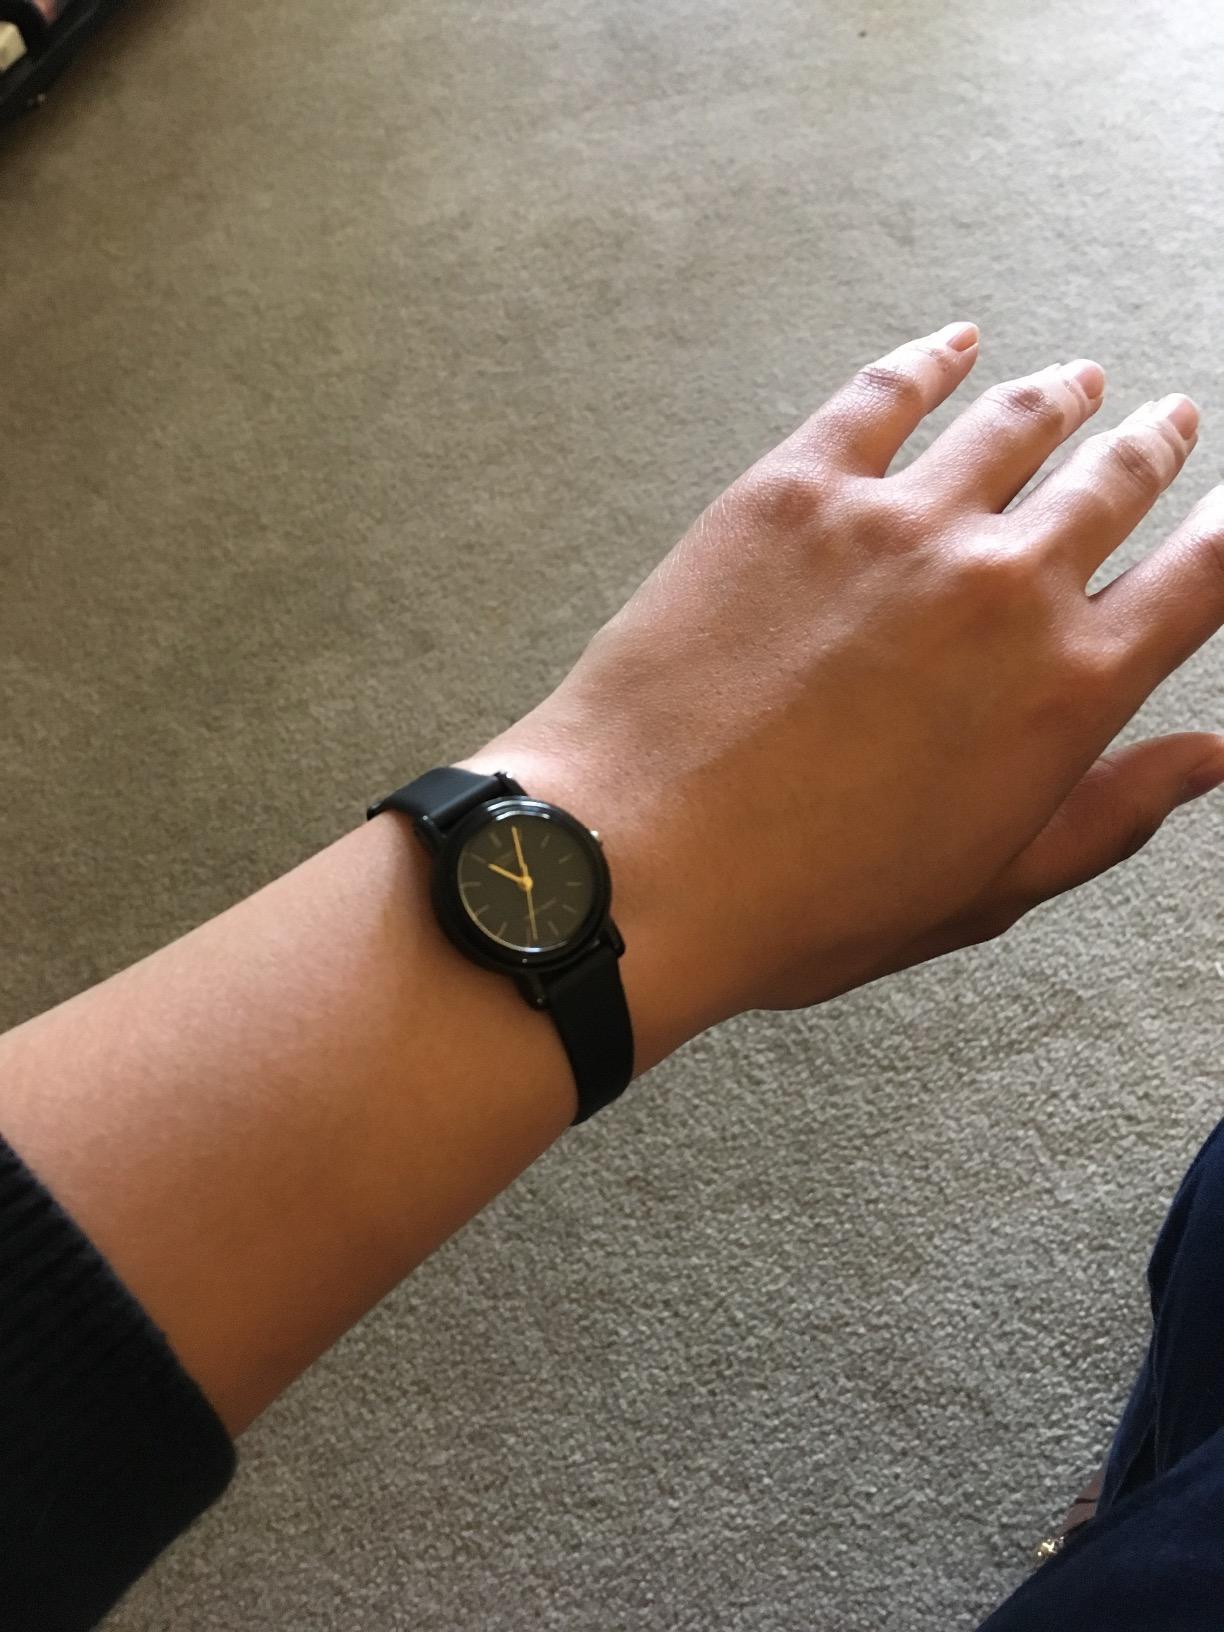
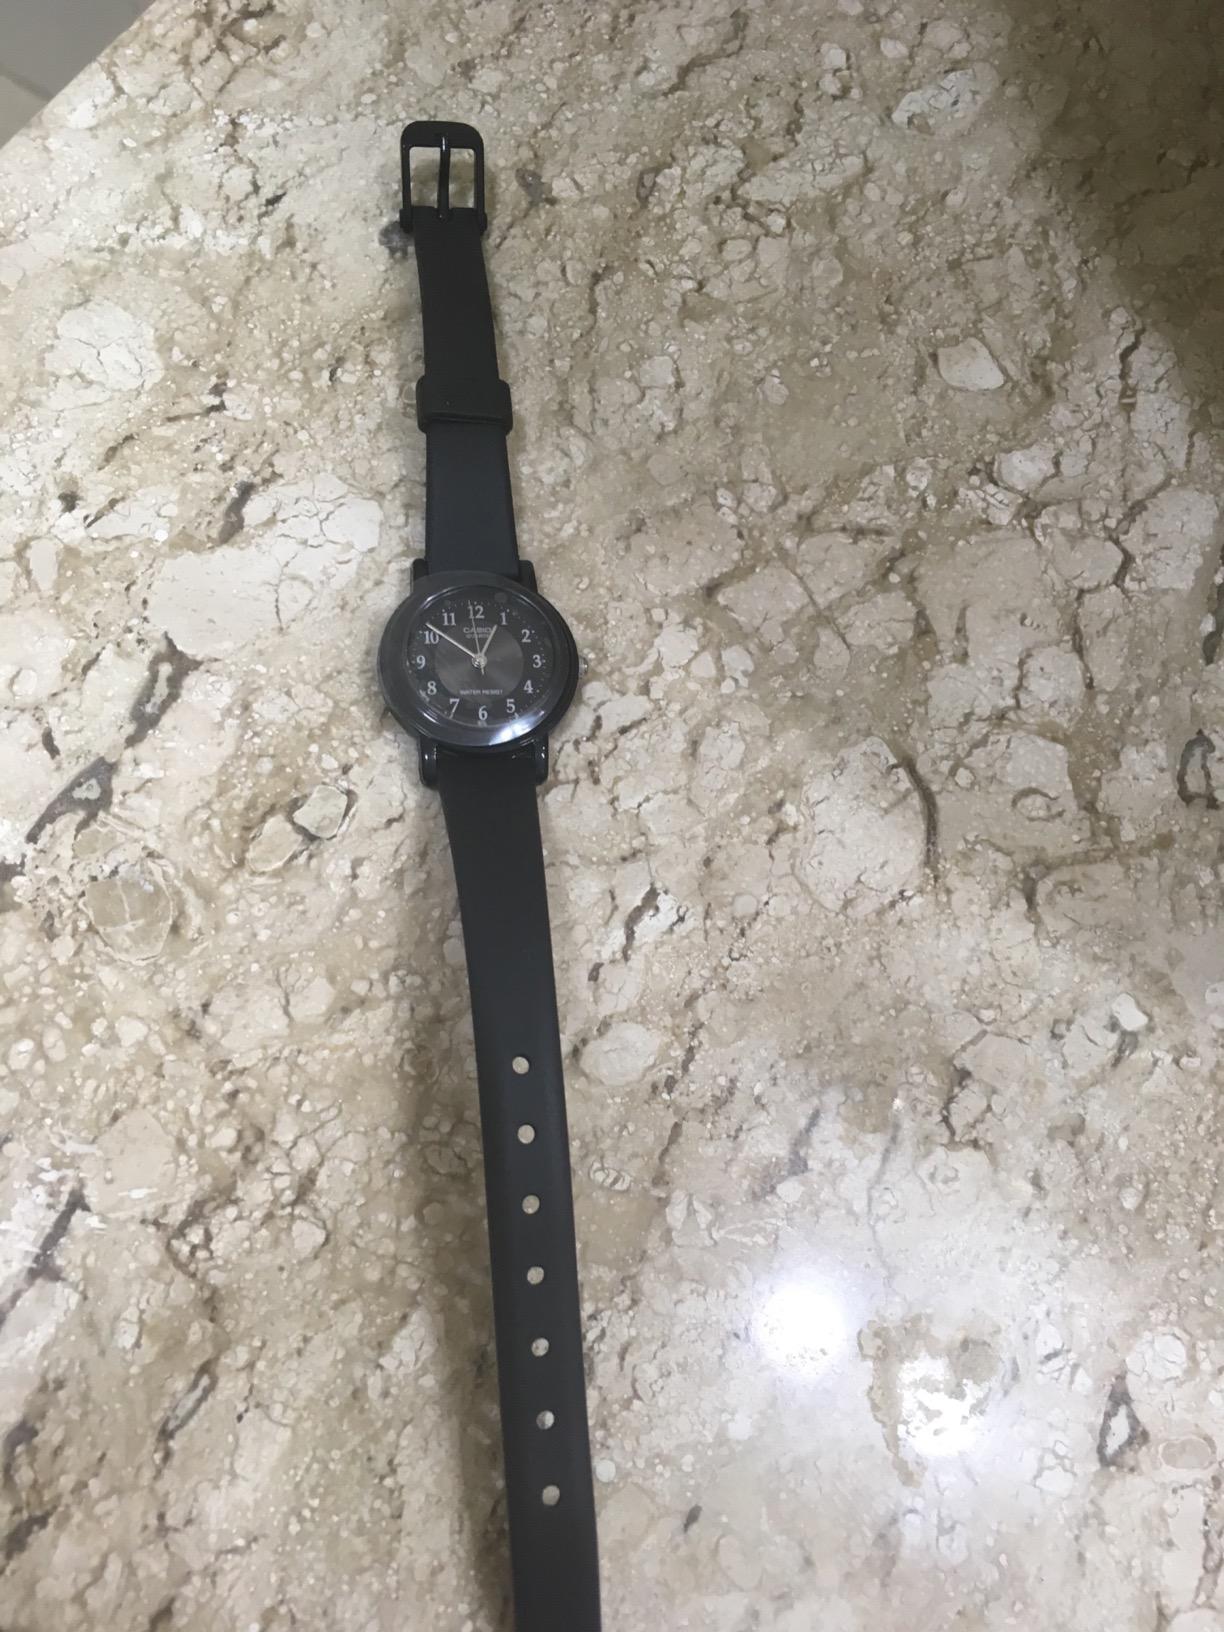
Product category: accessories_watch
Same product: no